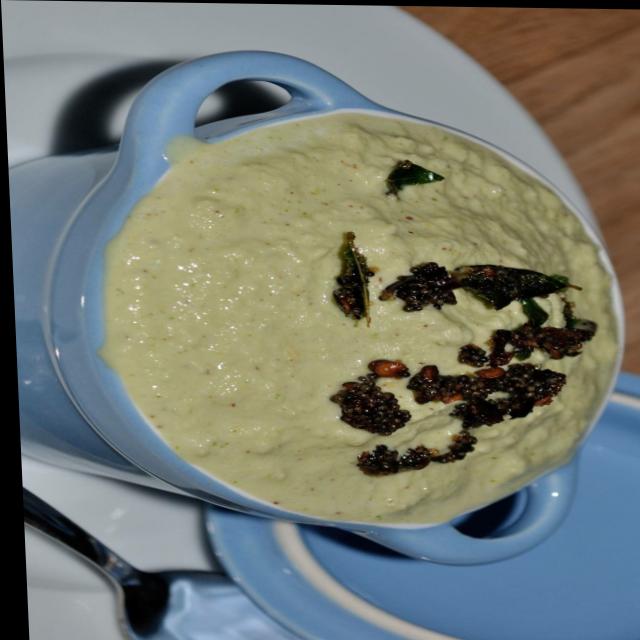
Dish: coconut_chutney